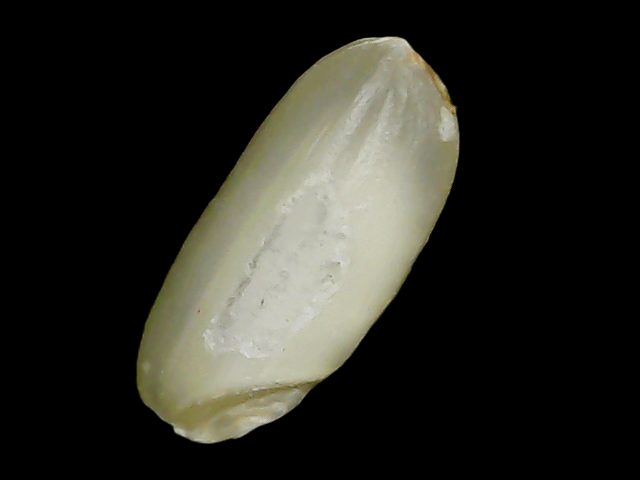
Rice variety: Binadhan10